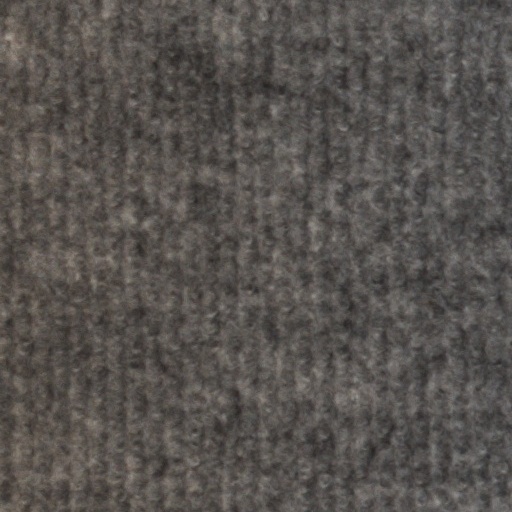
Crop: wheat